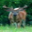
Label: deer